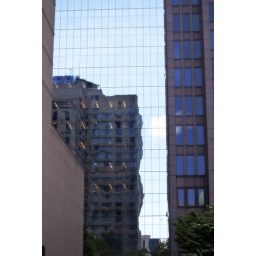
A building across the street reflecting in the Comcast building's windows